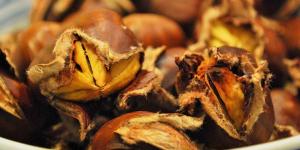
castanas al horno